Albert Coady Wedemeyer

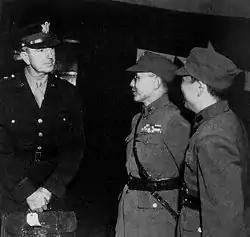
General Wedemeyer arriving in Chungking, 1944

In 1943, Wedemeyer was reassigned to the South-East Asia Theatre to be Chief of Staff to the Supreme Allied Commander of the South East Asia Command (SEAC), Lord Louis Mountbatten.